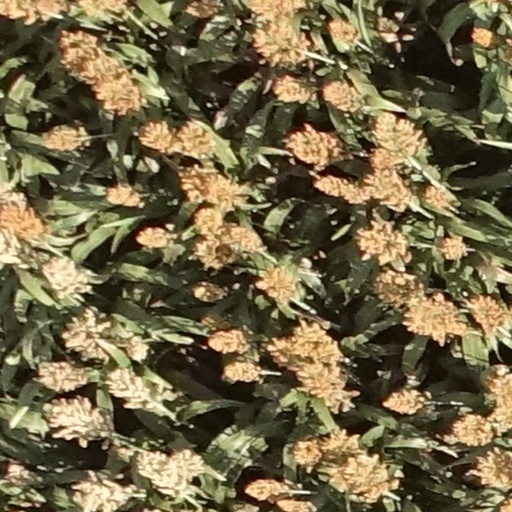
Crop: sorghum